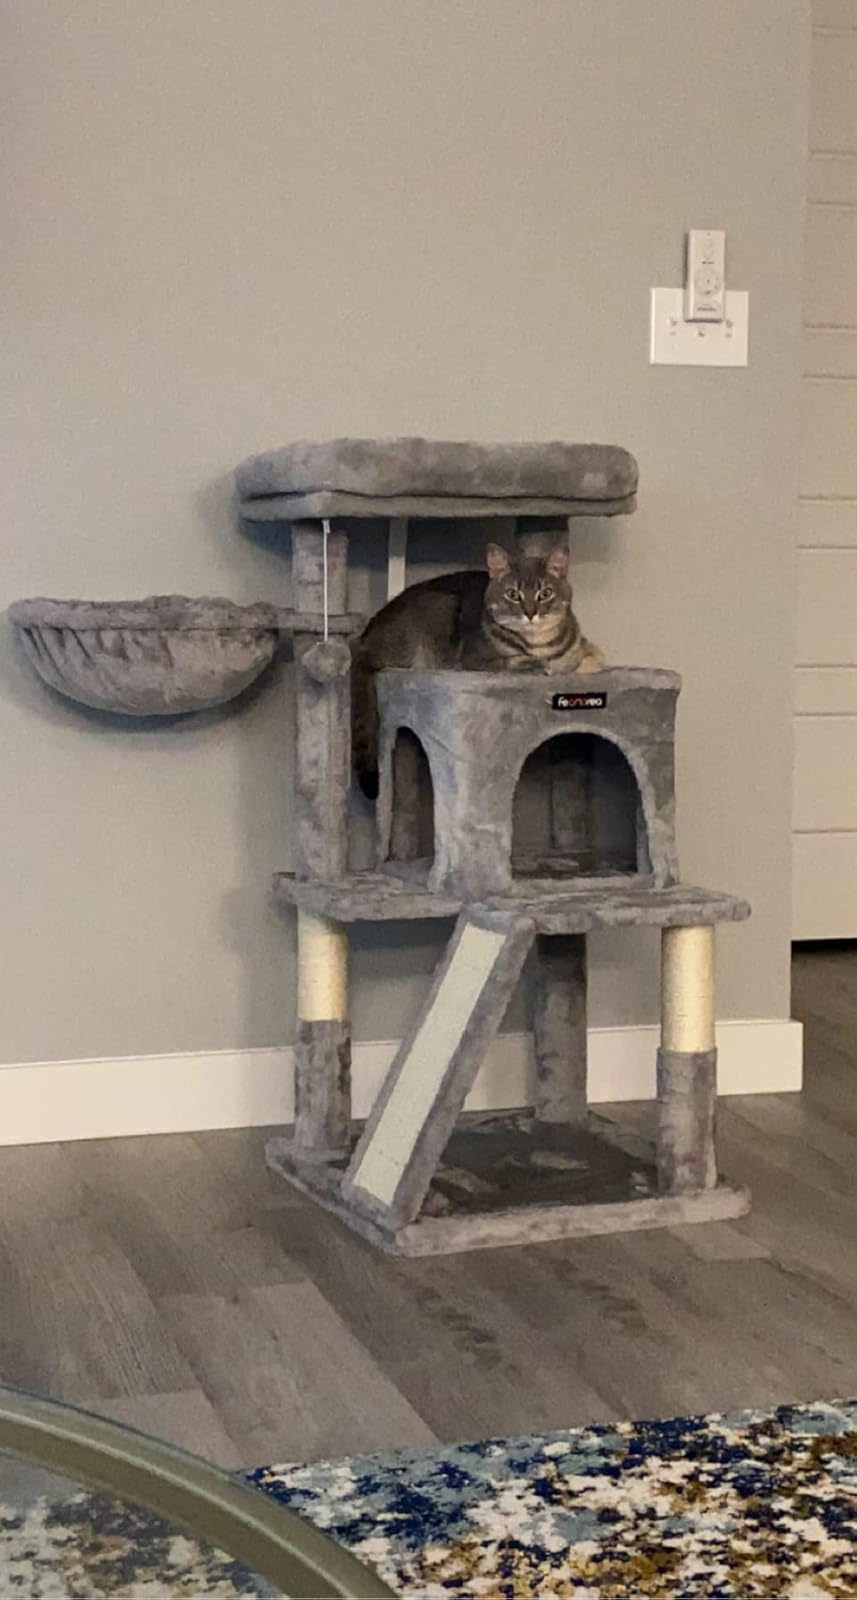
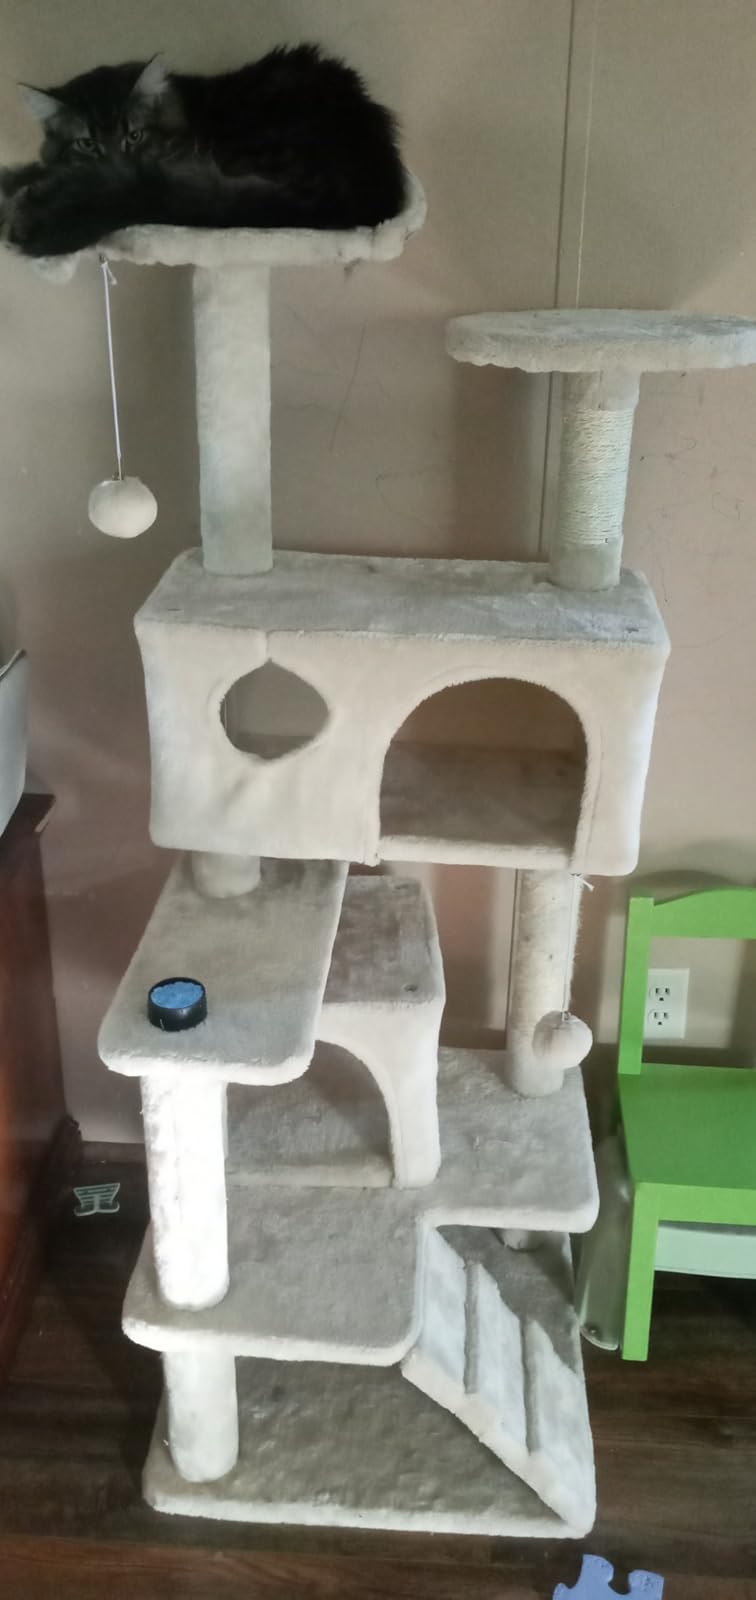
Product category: items_cat tree
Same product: no